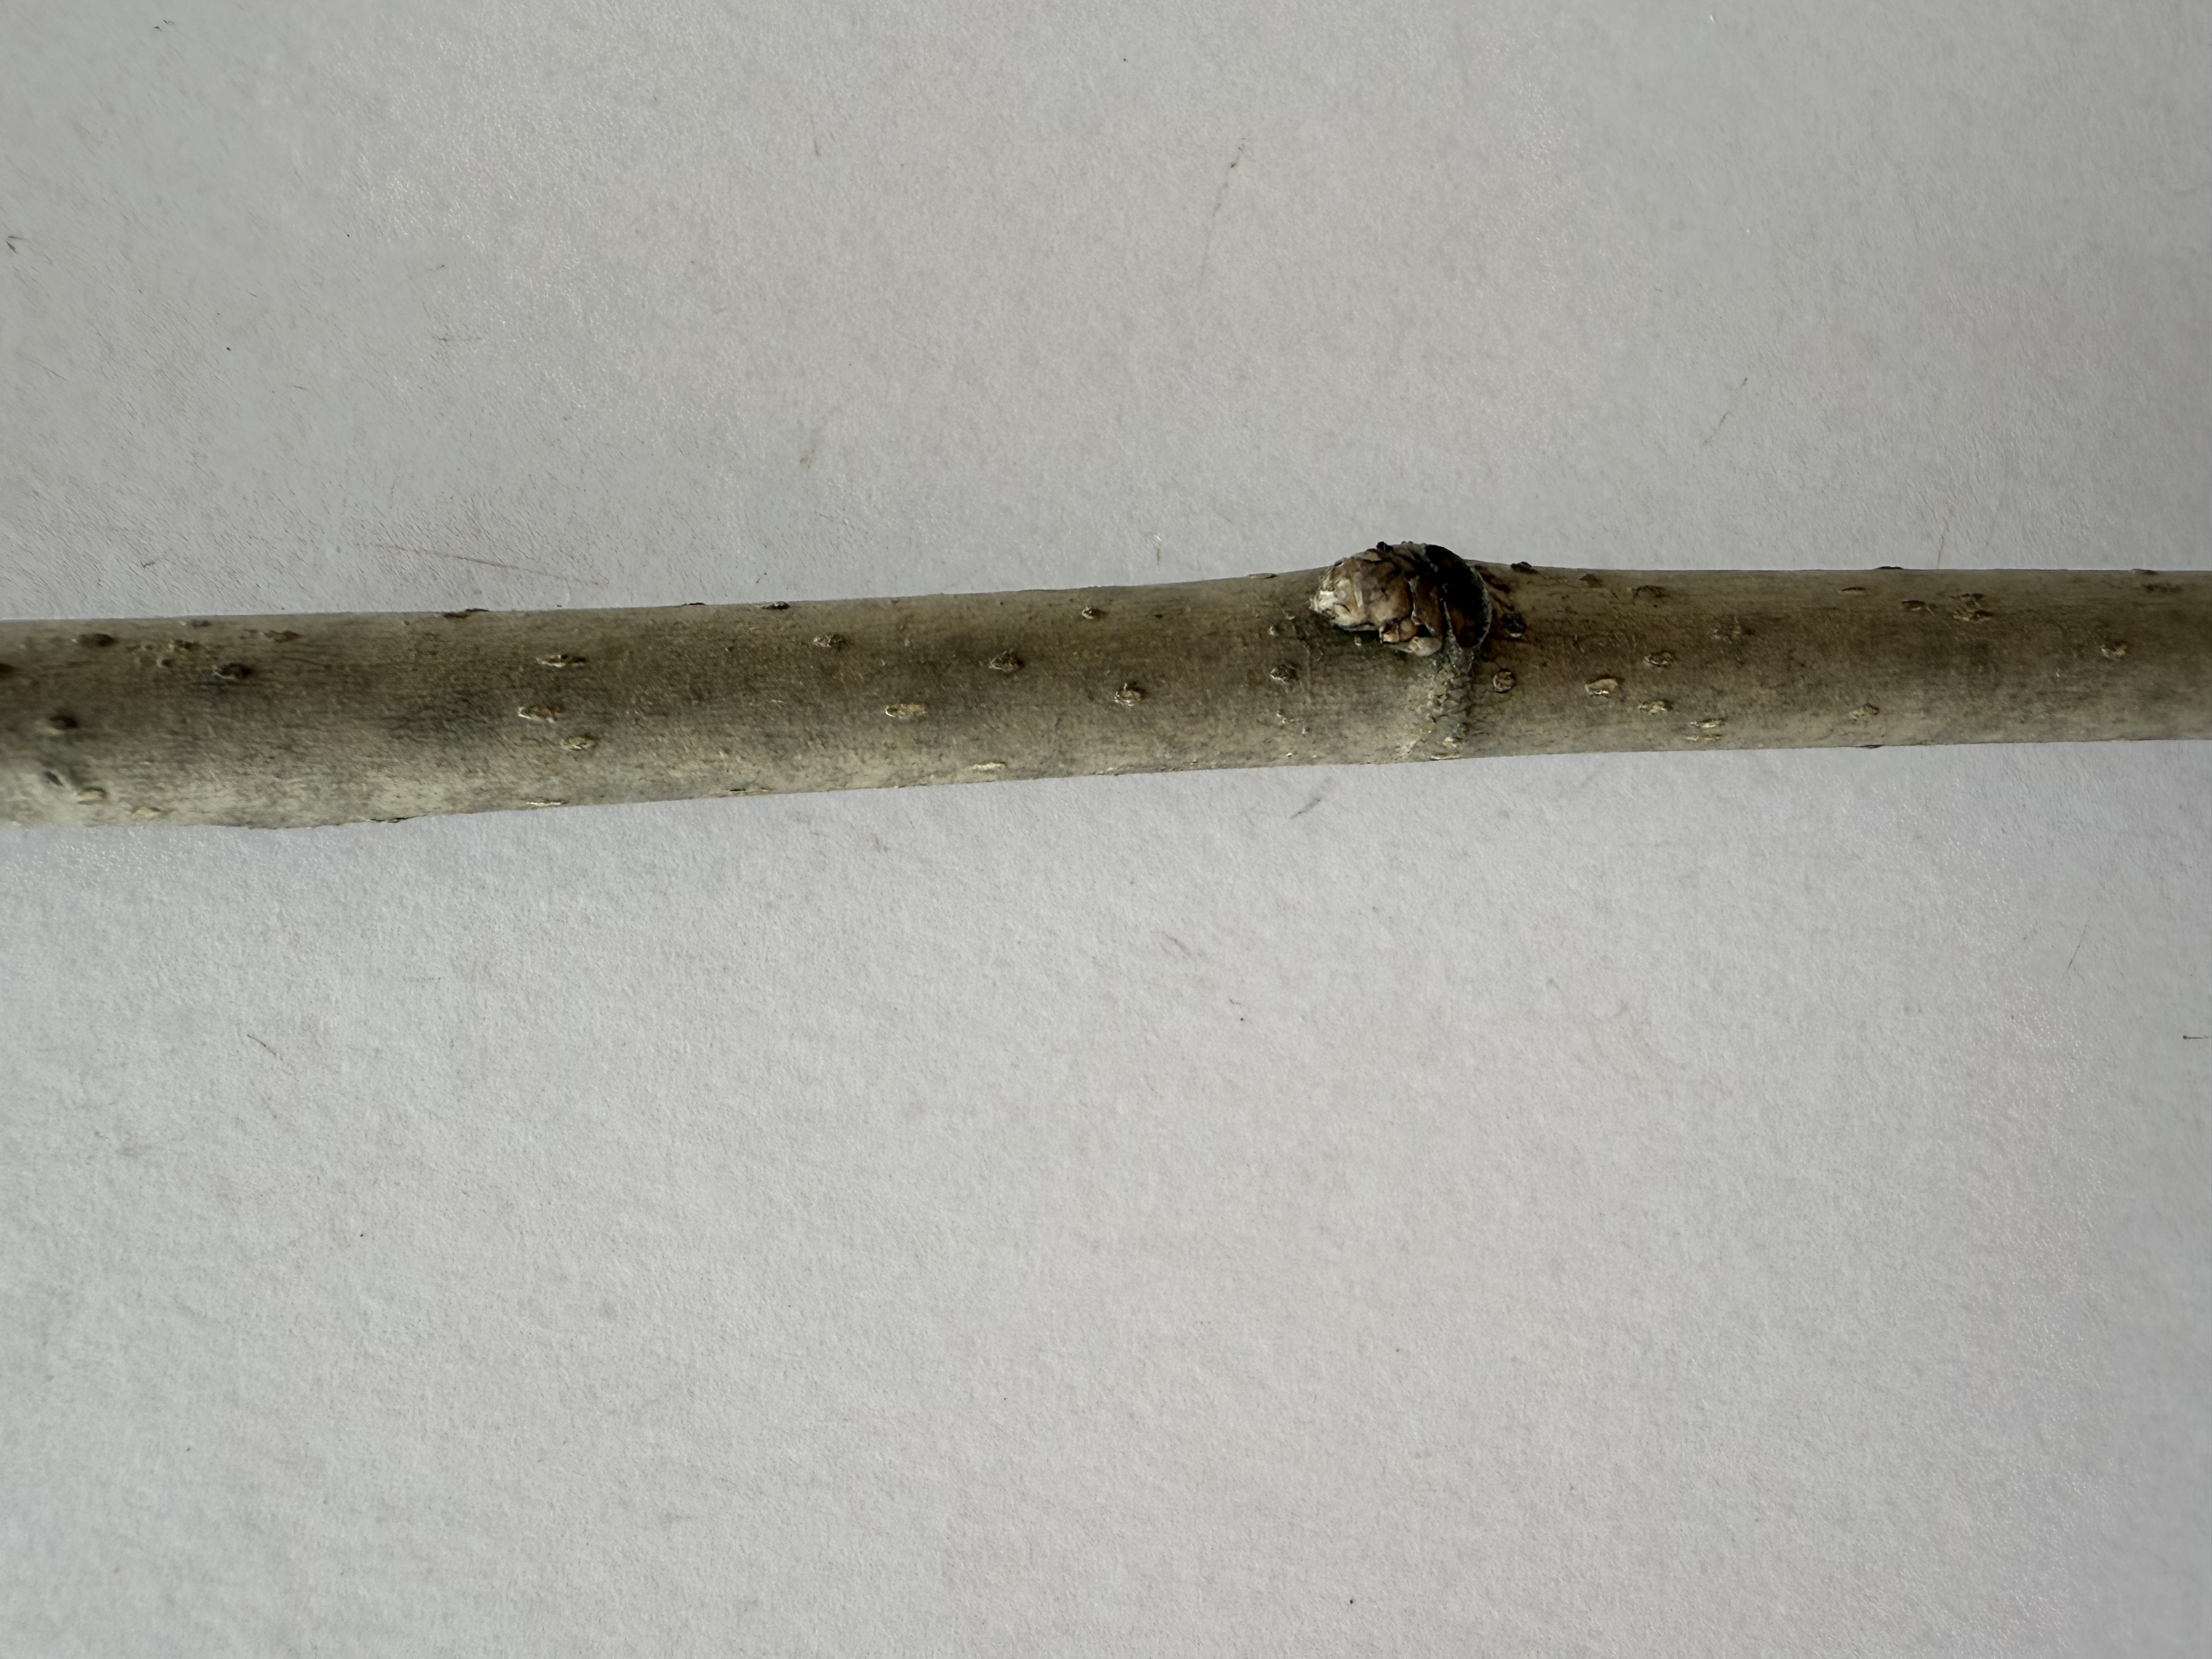
Variety: White Mulberry